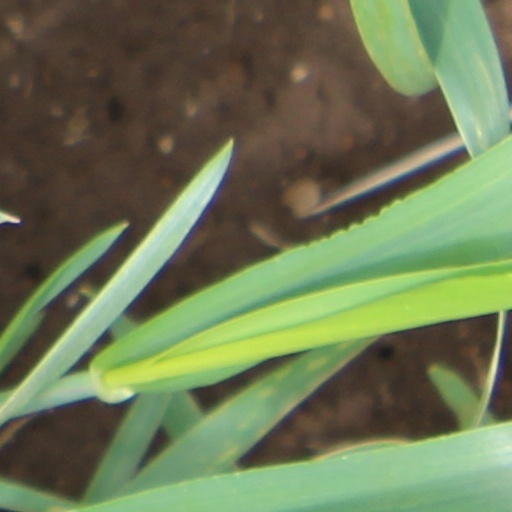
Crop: wheat